Neumark

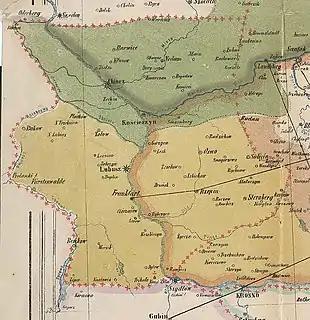
Lubusz Land – core of the future Neumark – during the Piast period (marked in yellow)

The region came under the sovereignty of the first Polish state during the 10th-century rule of Mieszko I (died 992) and Bolesław I (ruled 992–1025), Dukes of the Polans. Polish rulers incorporated the future Neumark territory as the Lubusz Land and by the beginning of the 13th century the previously depopulated region had a thinly-spread population of Poles.